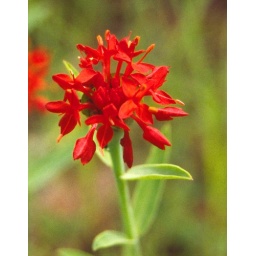
A small red wild flower in the Kakadu National Park. Northern Territory.